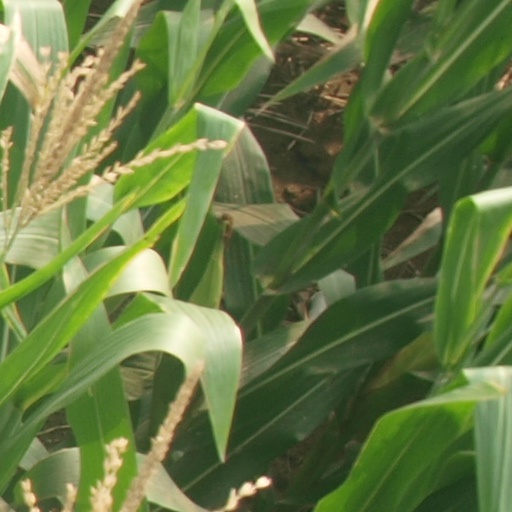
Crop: maize; corn